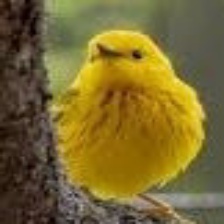
Species: ANIANIAU
Scientific name: MAGUMMA PARVA